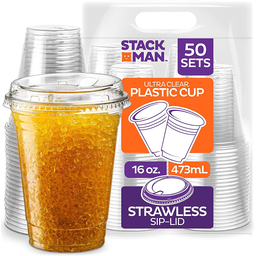
Label: plastic